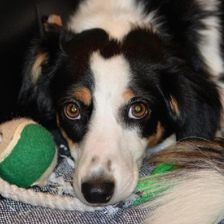
Label: animals